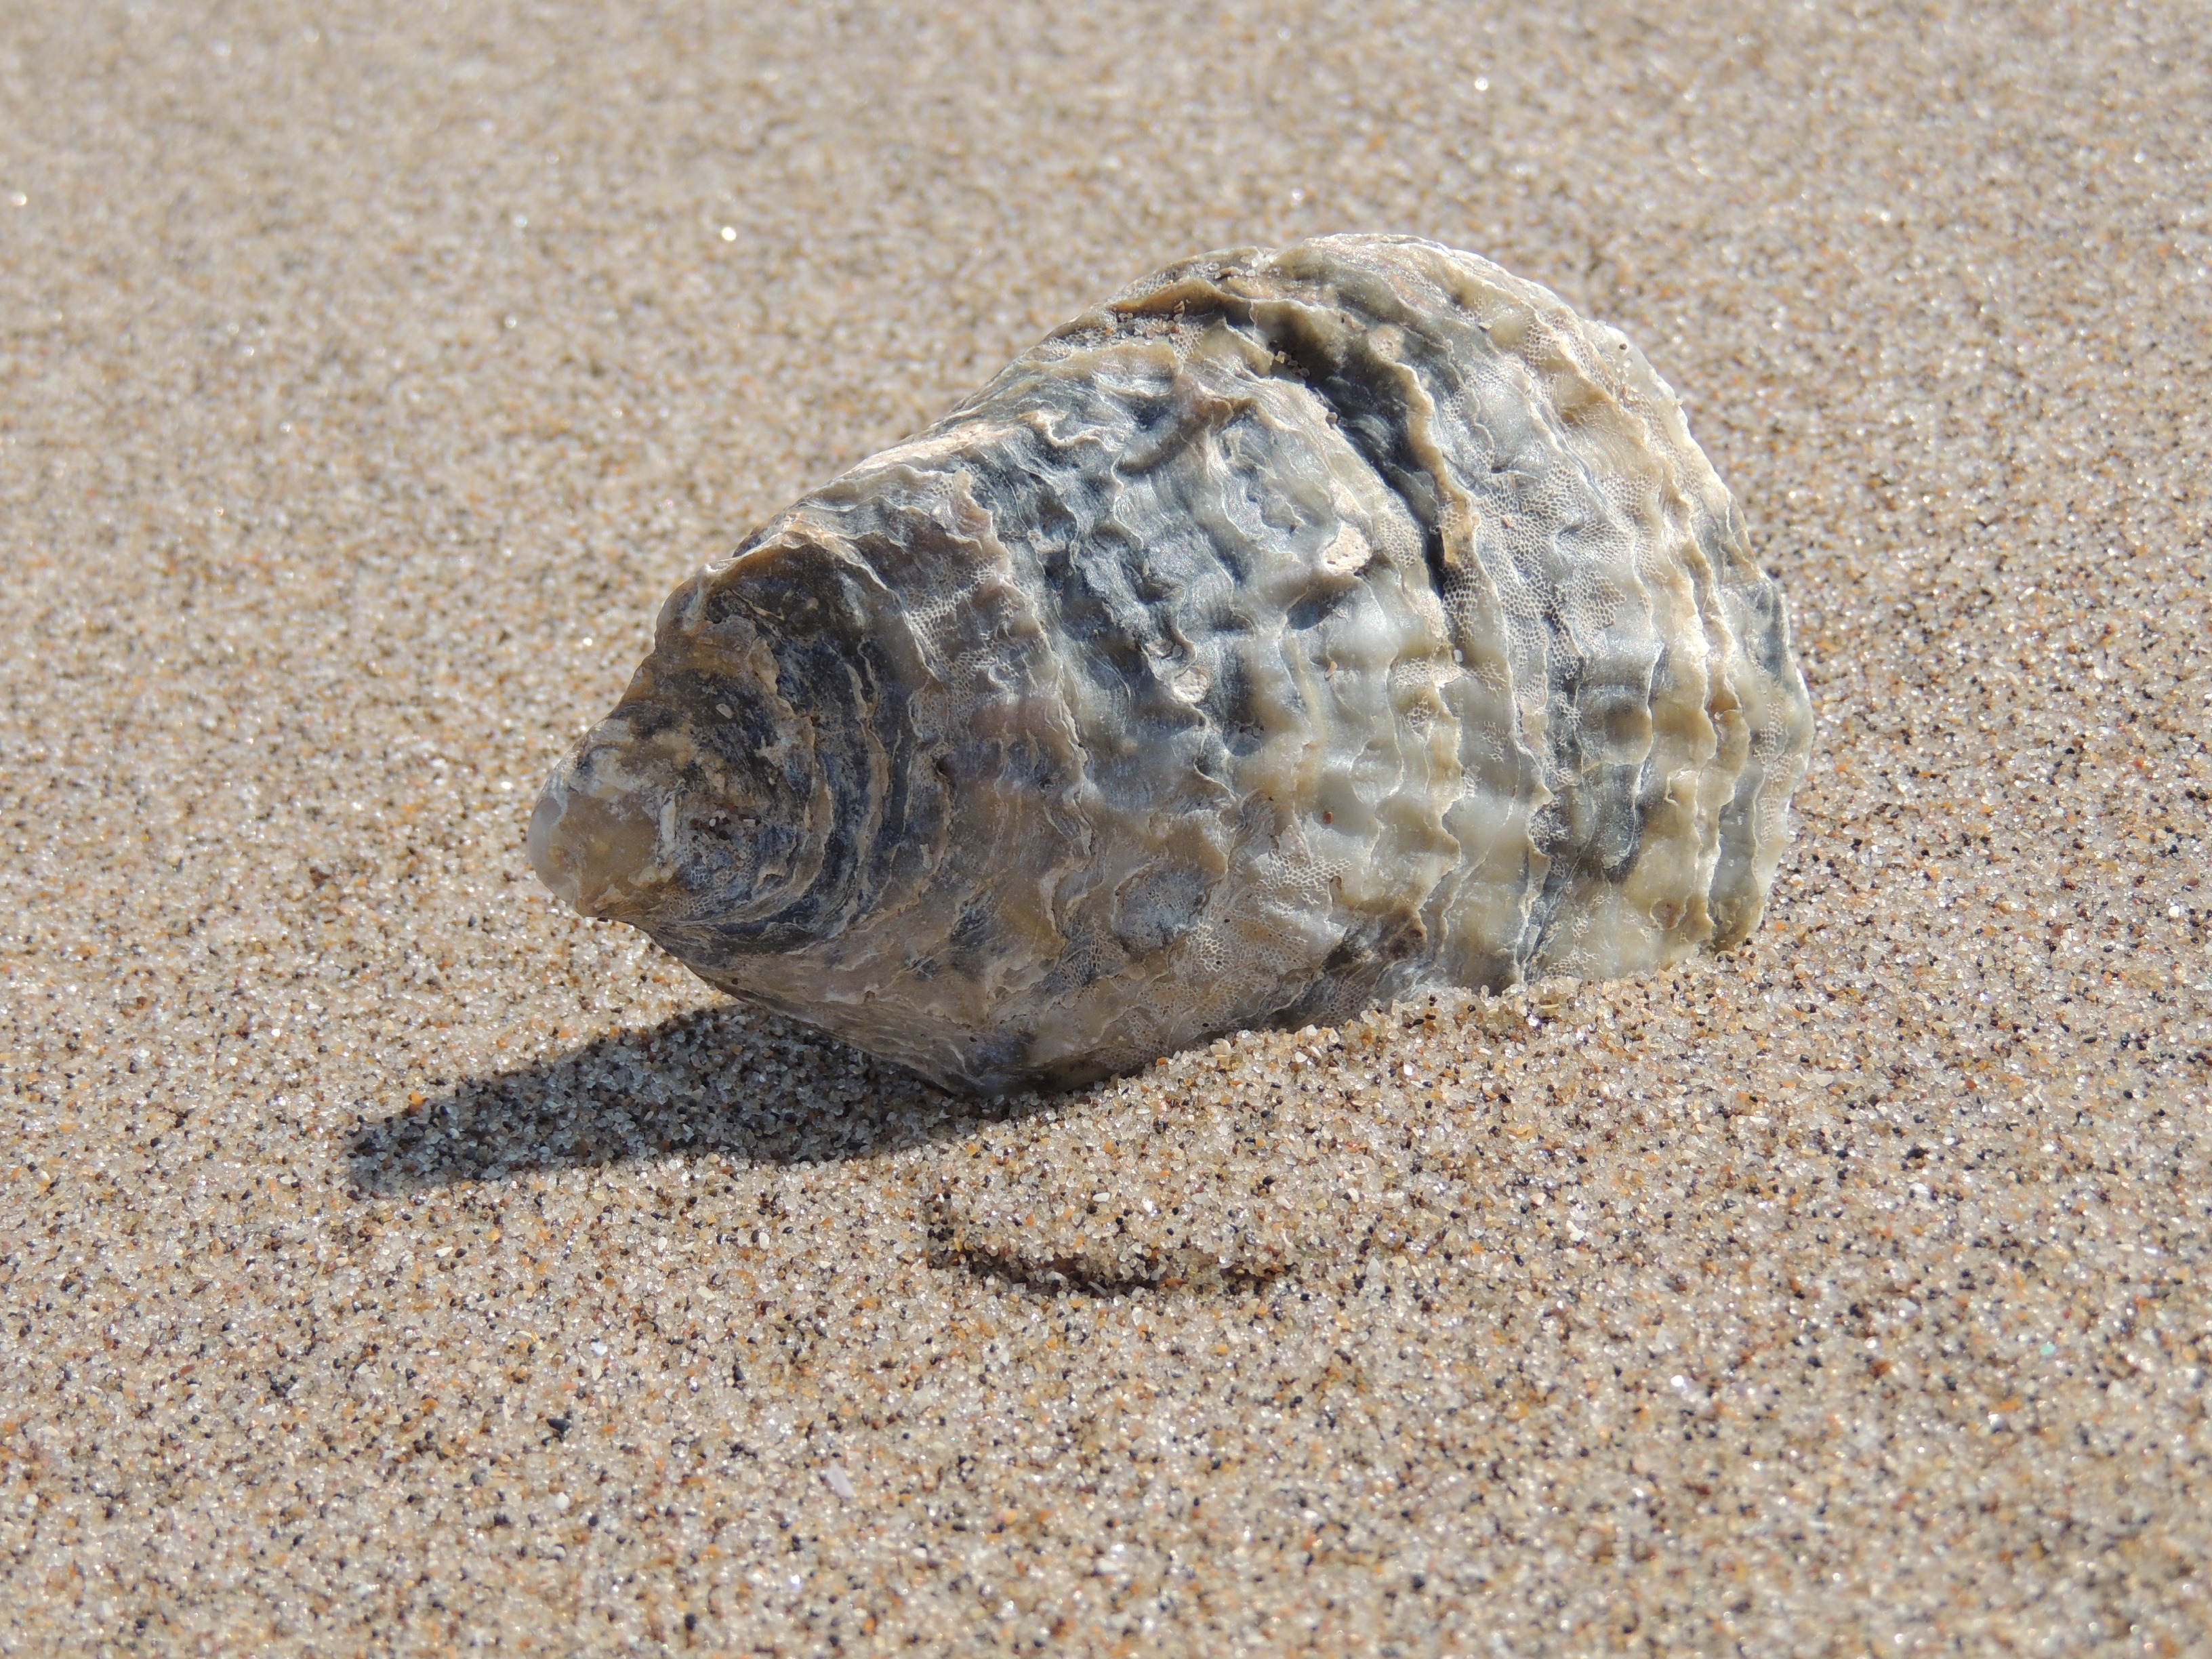
beach, sea, sand, ocean, vacation, shellfish, fauna, shell, invertebrate, seashell, conch, close up, snail, sea snail, snails and slugs